Ravachol Parrot

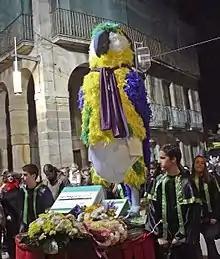
Procession to the funeral of Ravachol Parrot in 2008

The parrot's temperament was very peculiar, its verbosity and ease of expression made it a singular attraction. Many customers gave sweets to the parrot, as those who did not do so received a good reprimand from Ravachol.